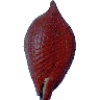
Label: Salak 1